La abuelita

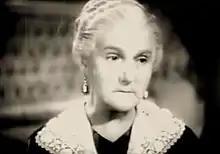
Sara García in the film

La abuelita ("The Granny") is a 1942 Mexican film. It stars Sara García and Pituka de Foronda.